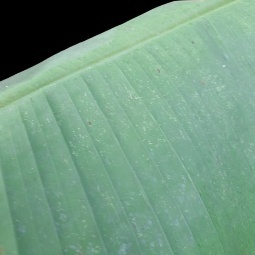
Label: Healthy